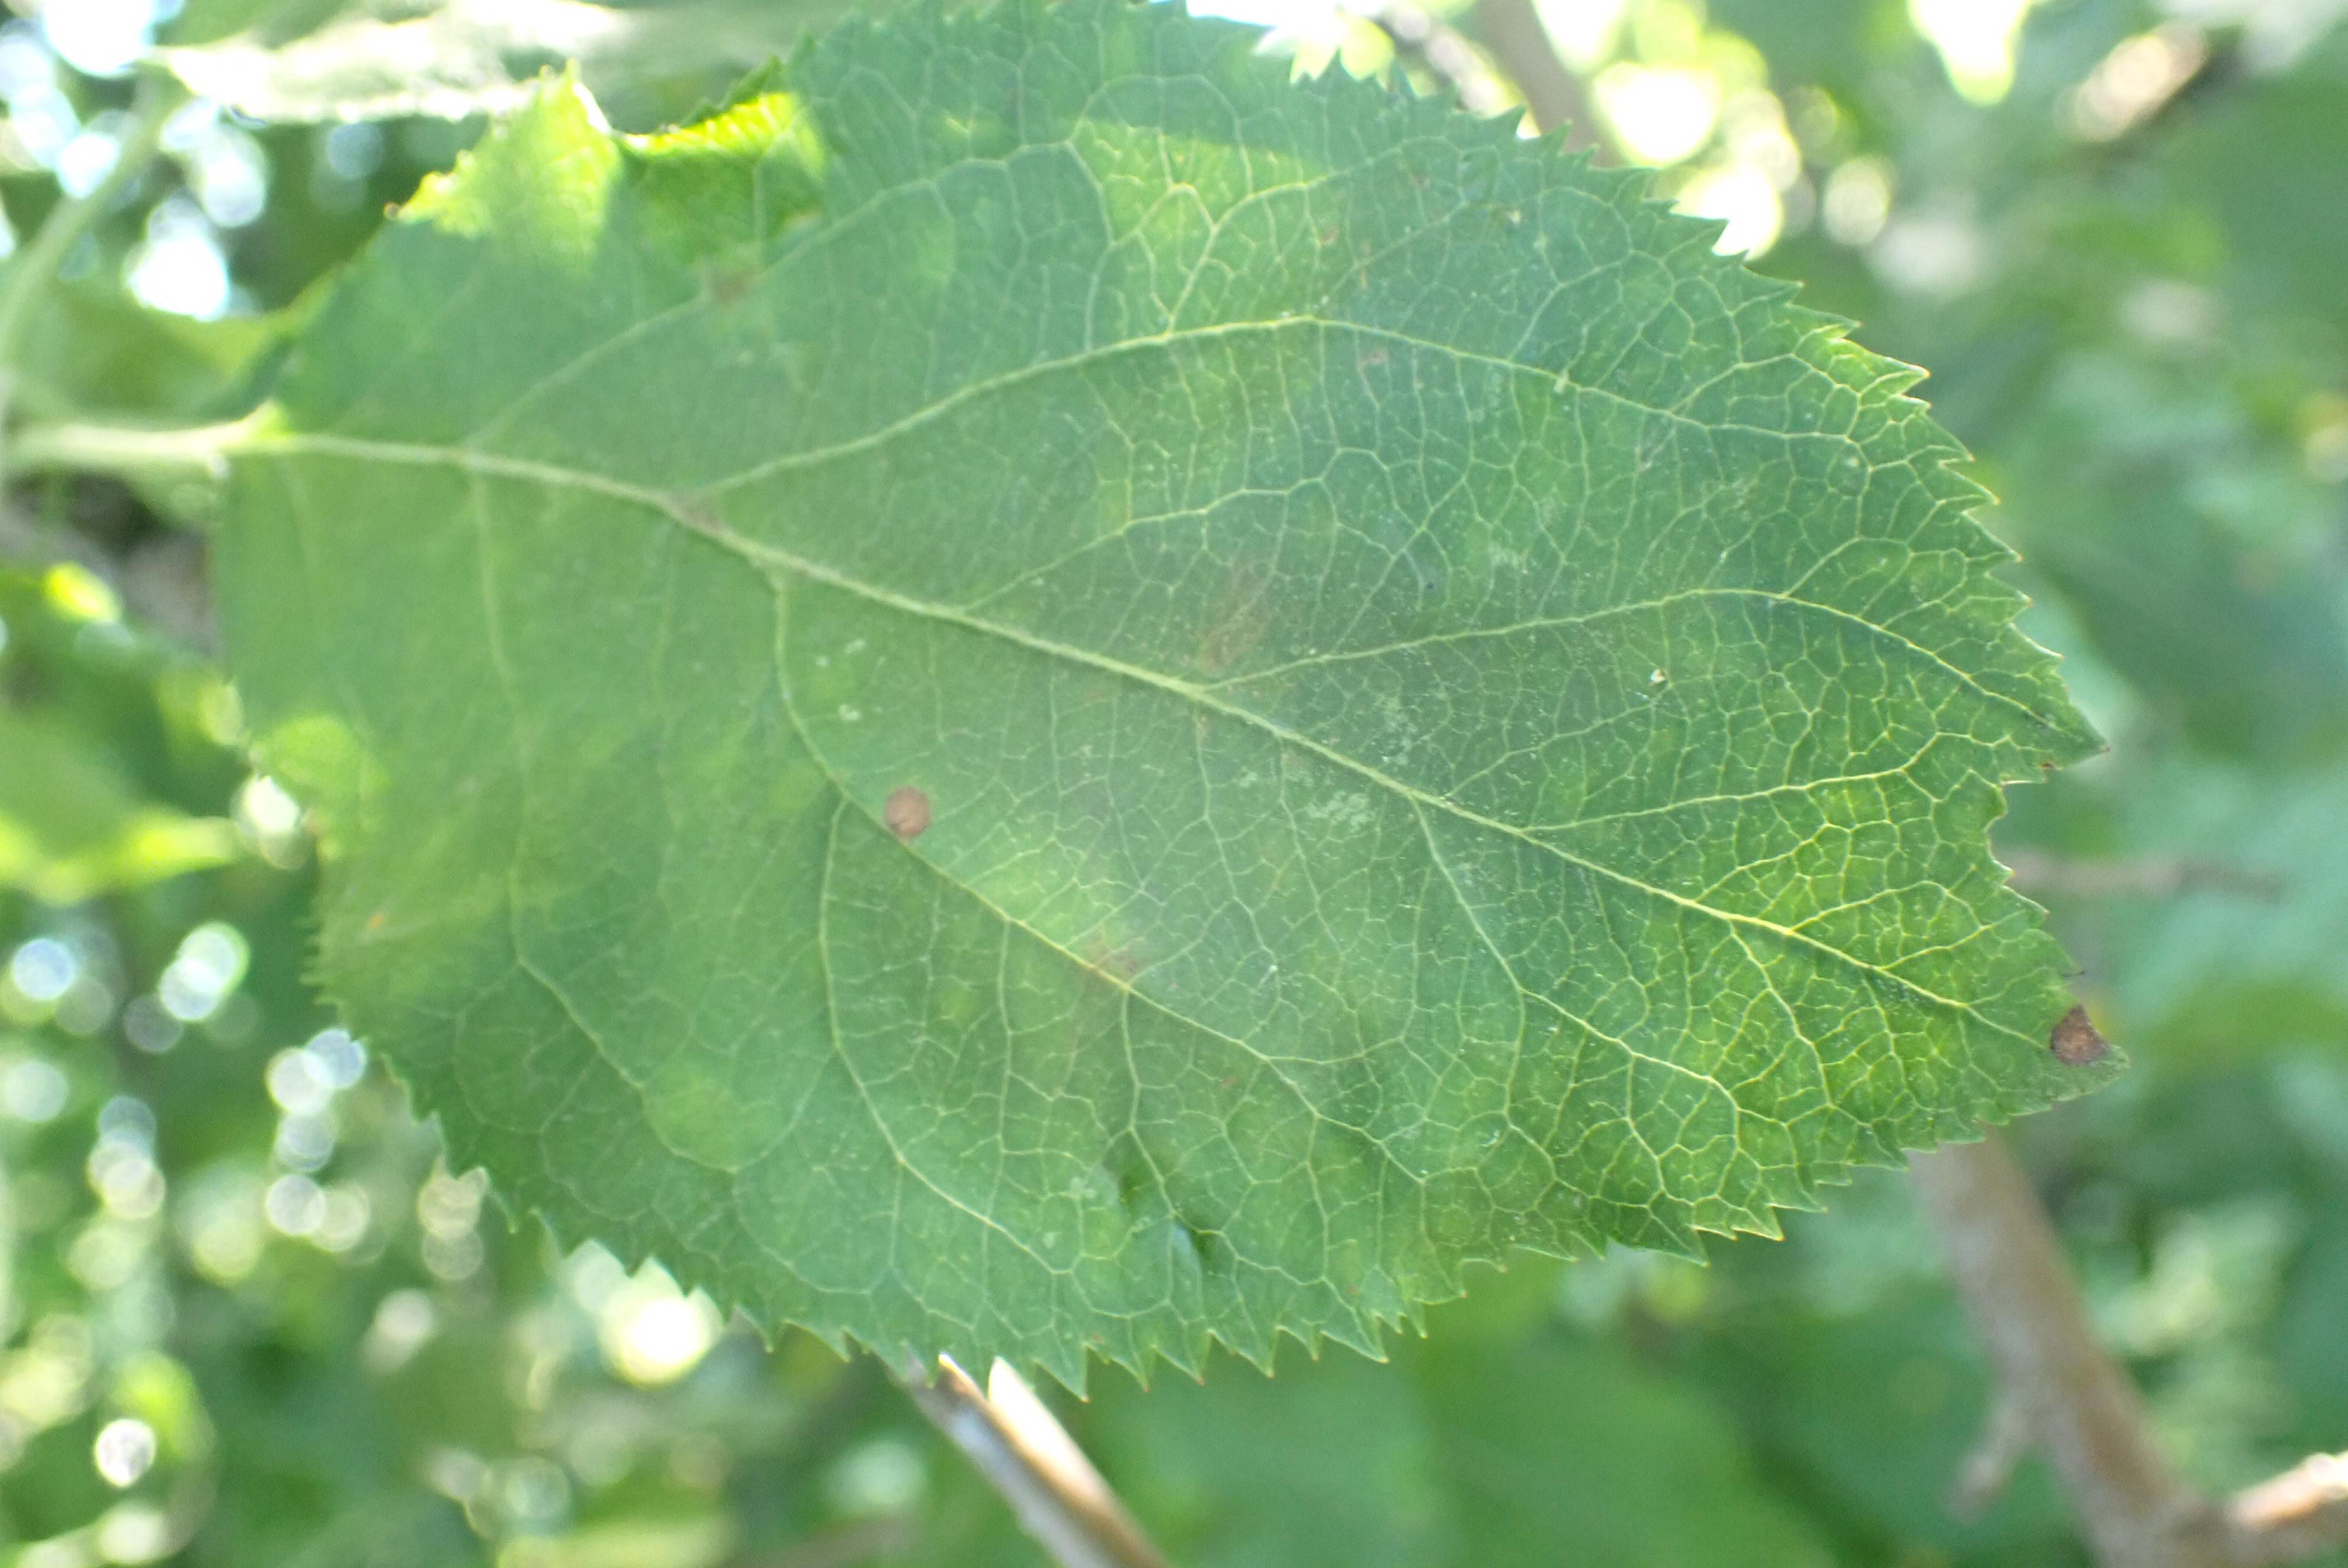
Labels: scab, frog_eye_leaf_spot